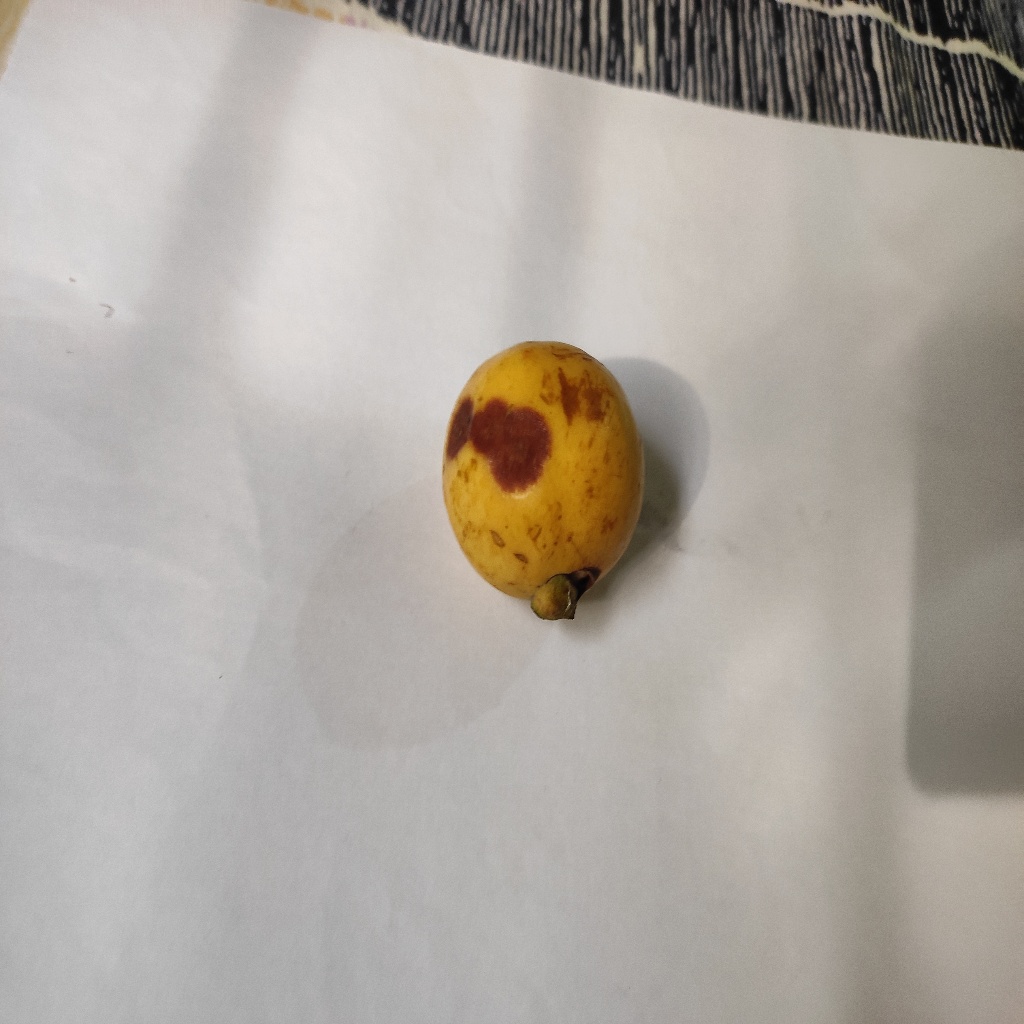
Crop: guava
Quality class: Defect